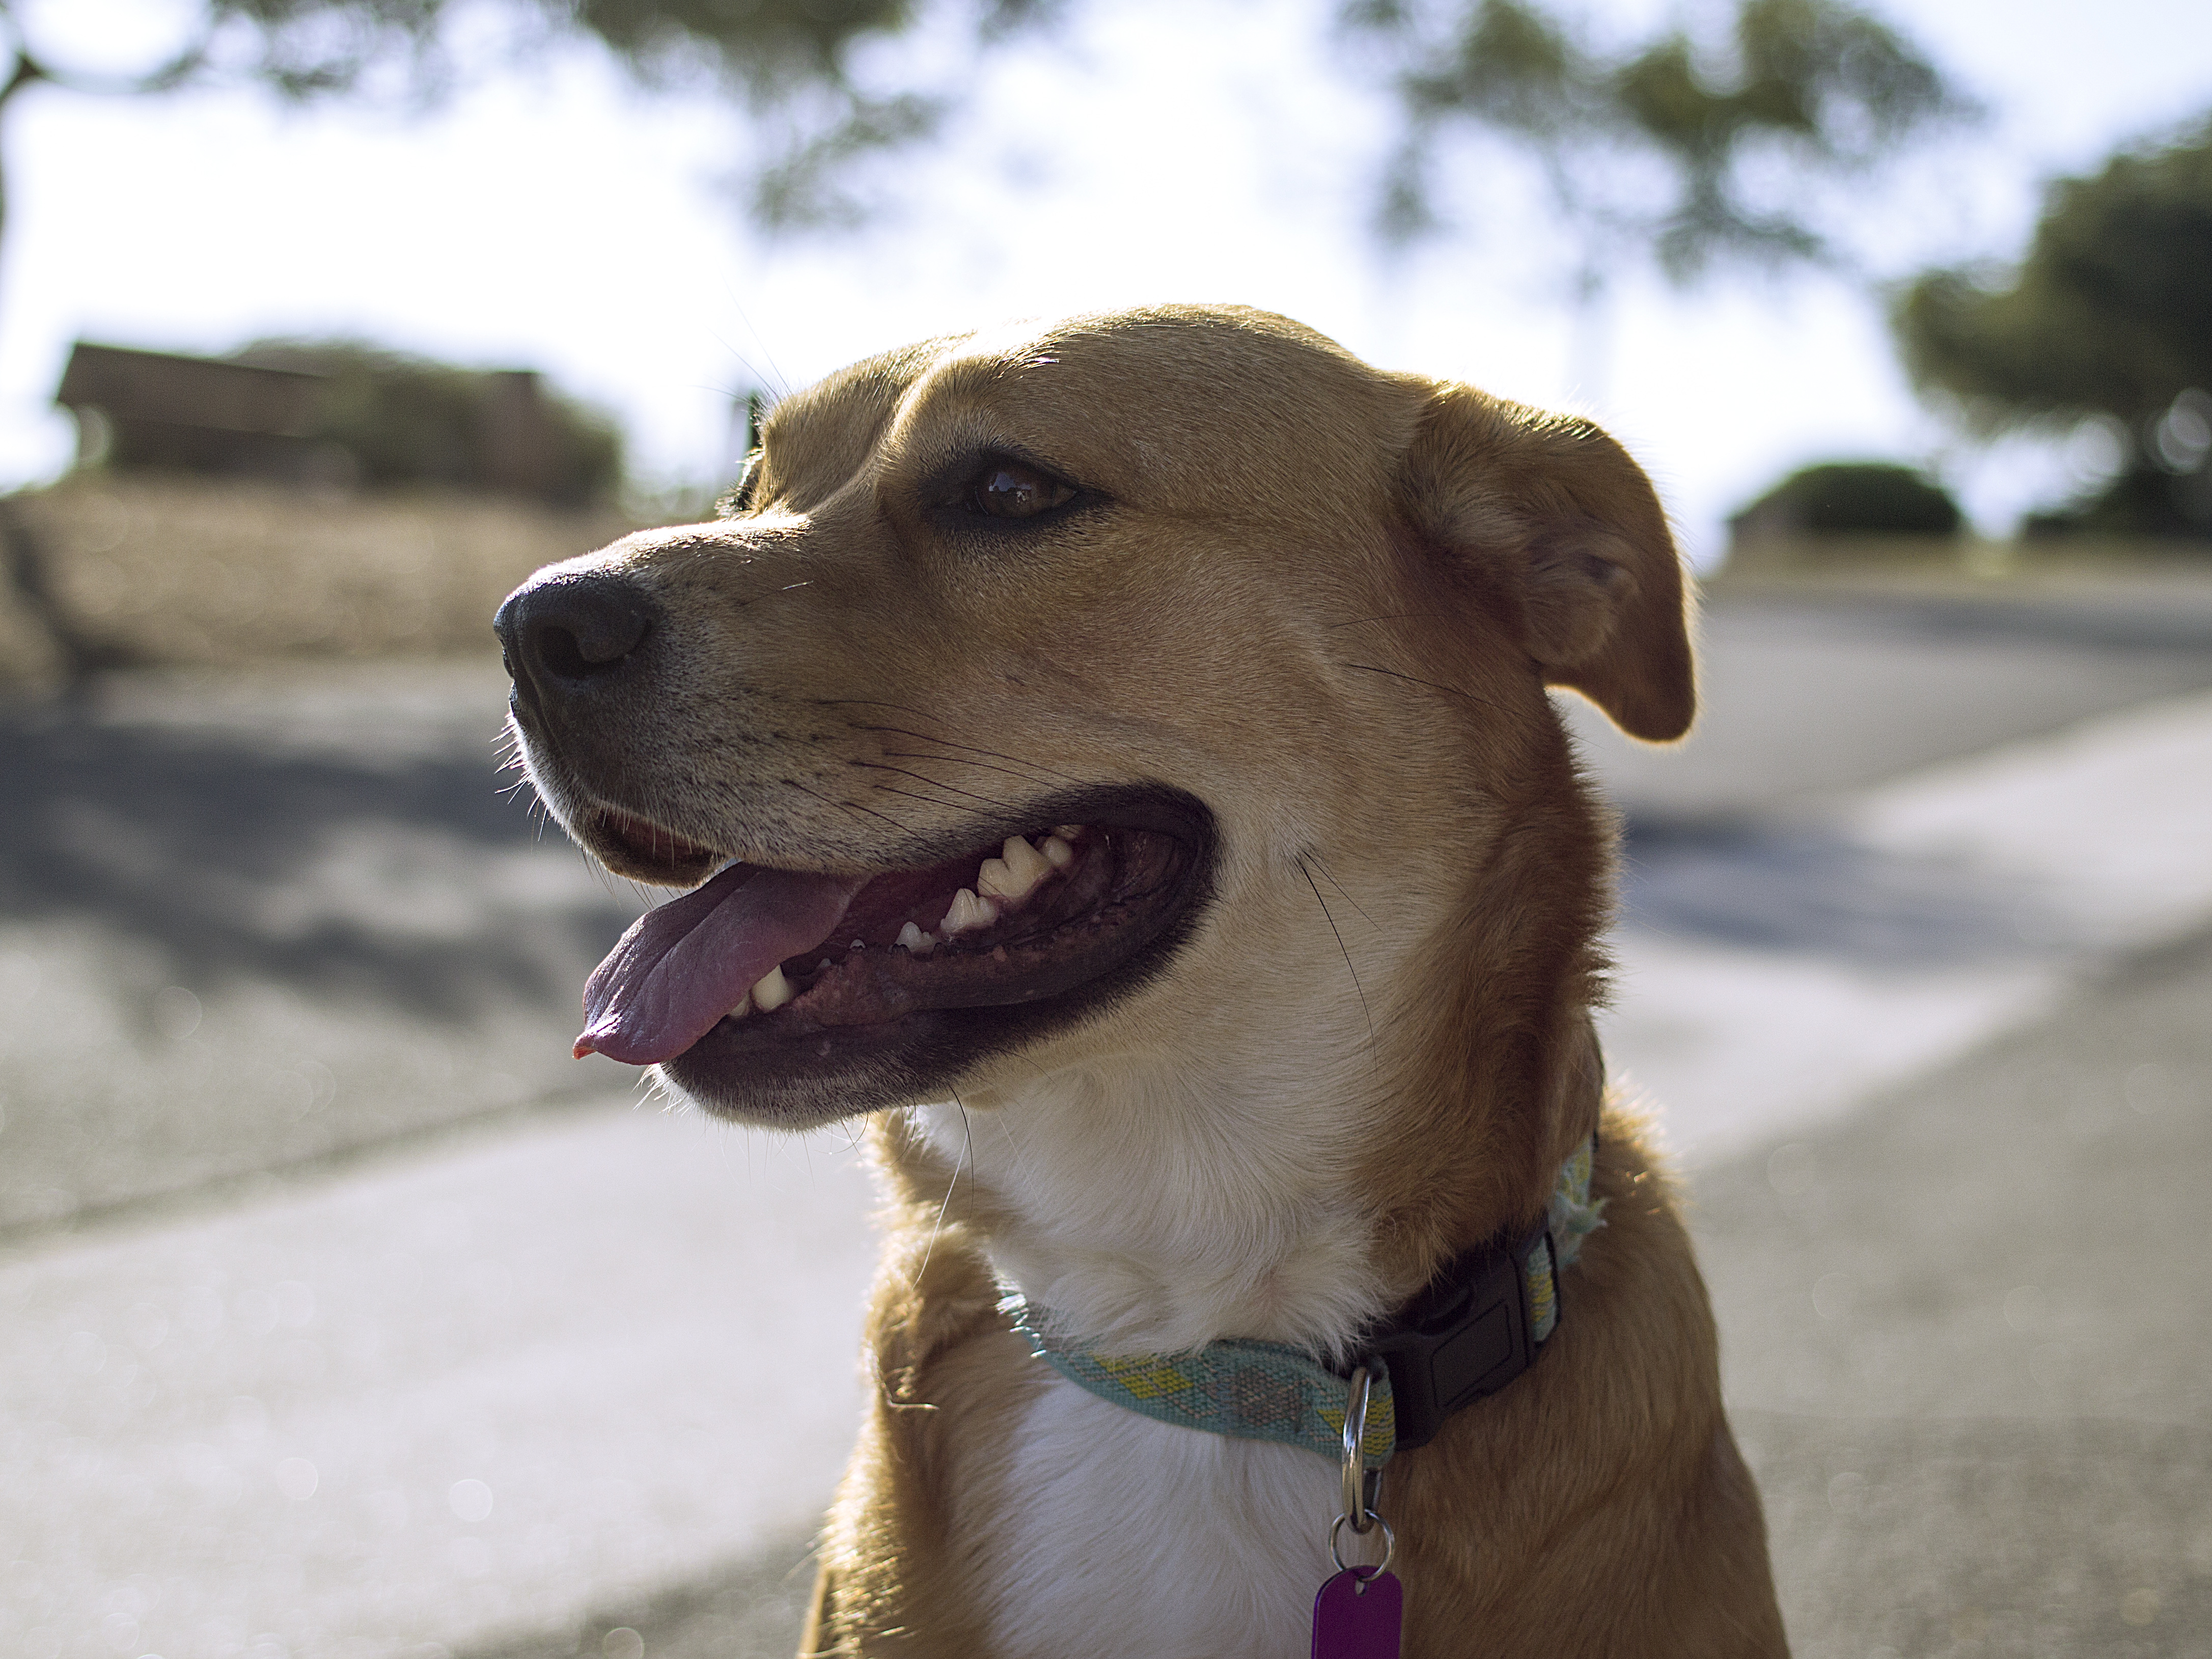
puppy, dog, animal, pet, mammal, vertebrate, labrador retriever, street dog, dog like mammal